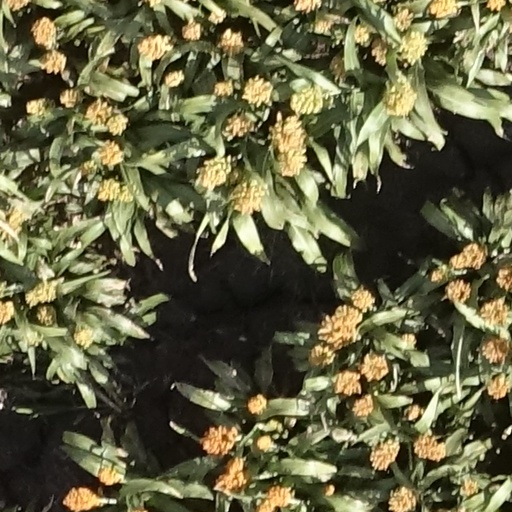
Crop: sorghum